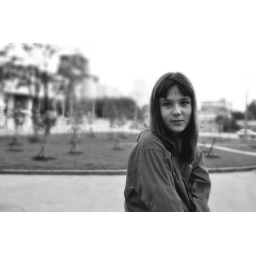
Some sunsets rise in black and white